Chop Suey (1985 video game)

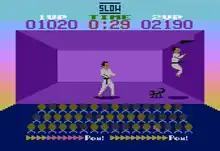
Gameplay screenshot

"Chop Suey" is a one-on-one martial arts fighting game. The action takes place on a box-type stage, watched by an audience sitting in several rows of seats in front of two competitors. Each successful attack on an opponent means their pain bar goes up and when the bar is full, the POW symbol will start blinking. It means the player is in a very fragile state of health - one more punch or kick and the fighter will fall. The match ends when the fighter falls eight times or the timer runs out. At the top of each wall air vents will open occasionally, allowing scorpions to drop to the floor and scuttle away. The players should avoid them at all costs, as they give potentially lethal bites.